Iso Grifo

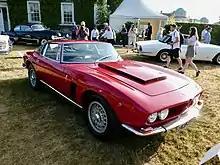
Iso Grifo Can Am Series I

Iso S.p.A. was already well known for producing the high-performance Rivolta IR 300; a sleek looking 2+2 Coupe based on Chevrolet Corvette mechanicals. After leaving Ferrari, in 1961 Giotto Bizzarrini set up "“Prototipi Bizzarrini”" in Livorno, Tuscany where he designed and consulted for marques such as ATS, Lamborghini, and Iso. In 1963, he designed the Iso Grifo A3/L ("L" for "Lusso", Italian for "luxury") for Renzo Rivolta, who was looking for a follow-up to his IR 300. The body was designed by Giorgetto Giugiaro at Bertone, while Bizzarrini put his expertise in the mechanicals.